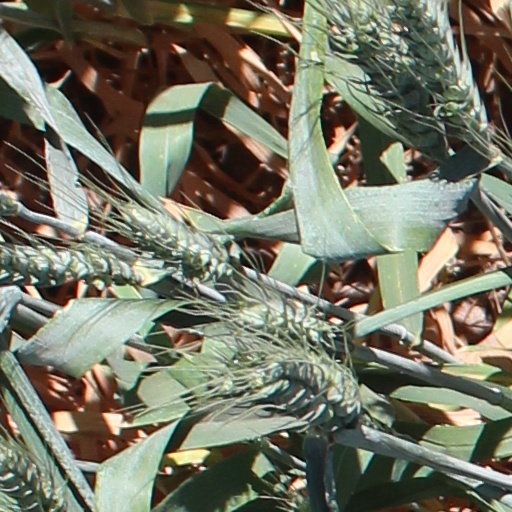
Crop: wheat